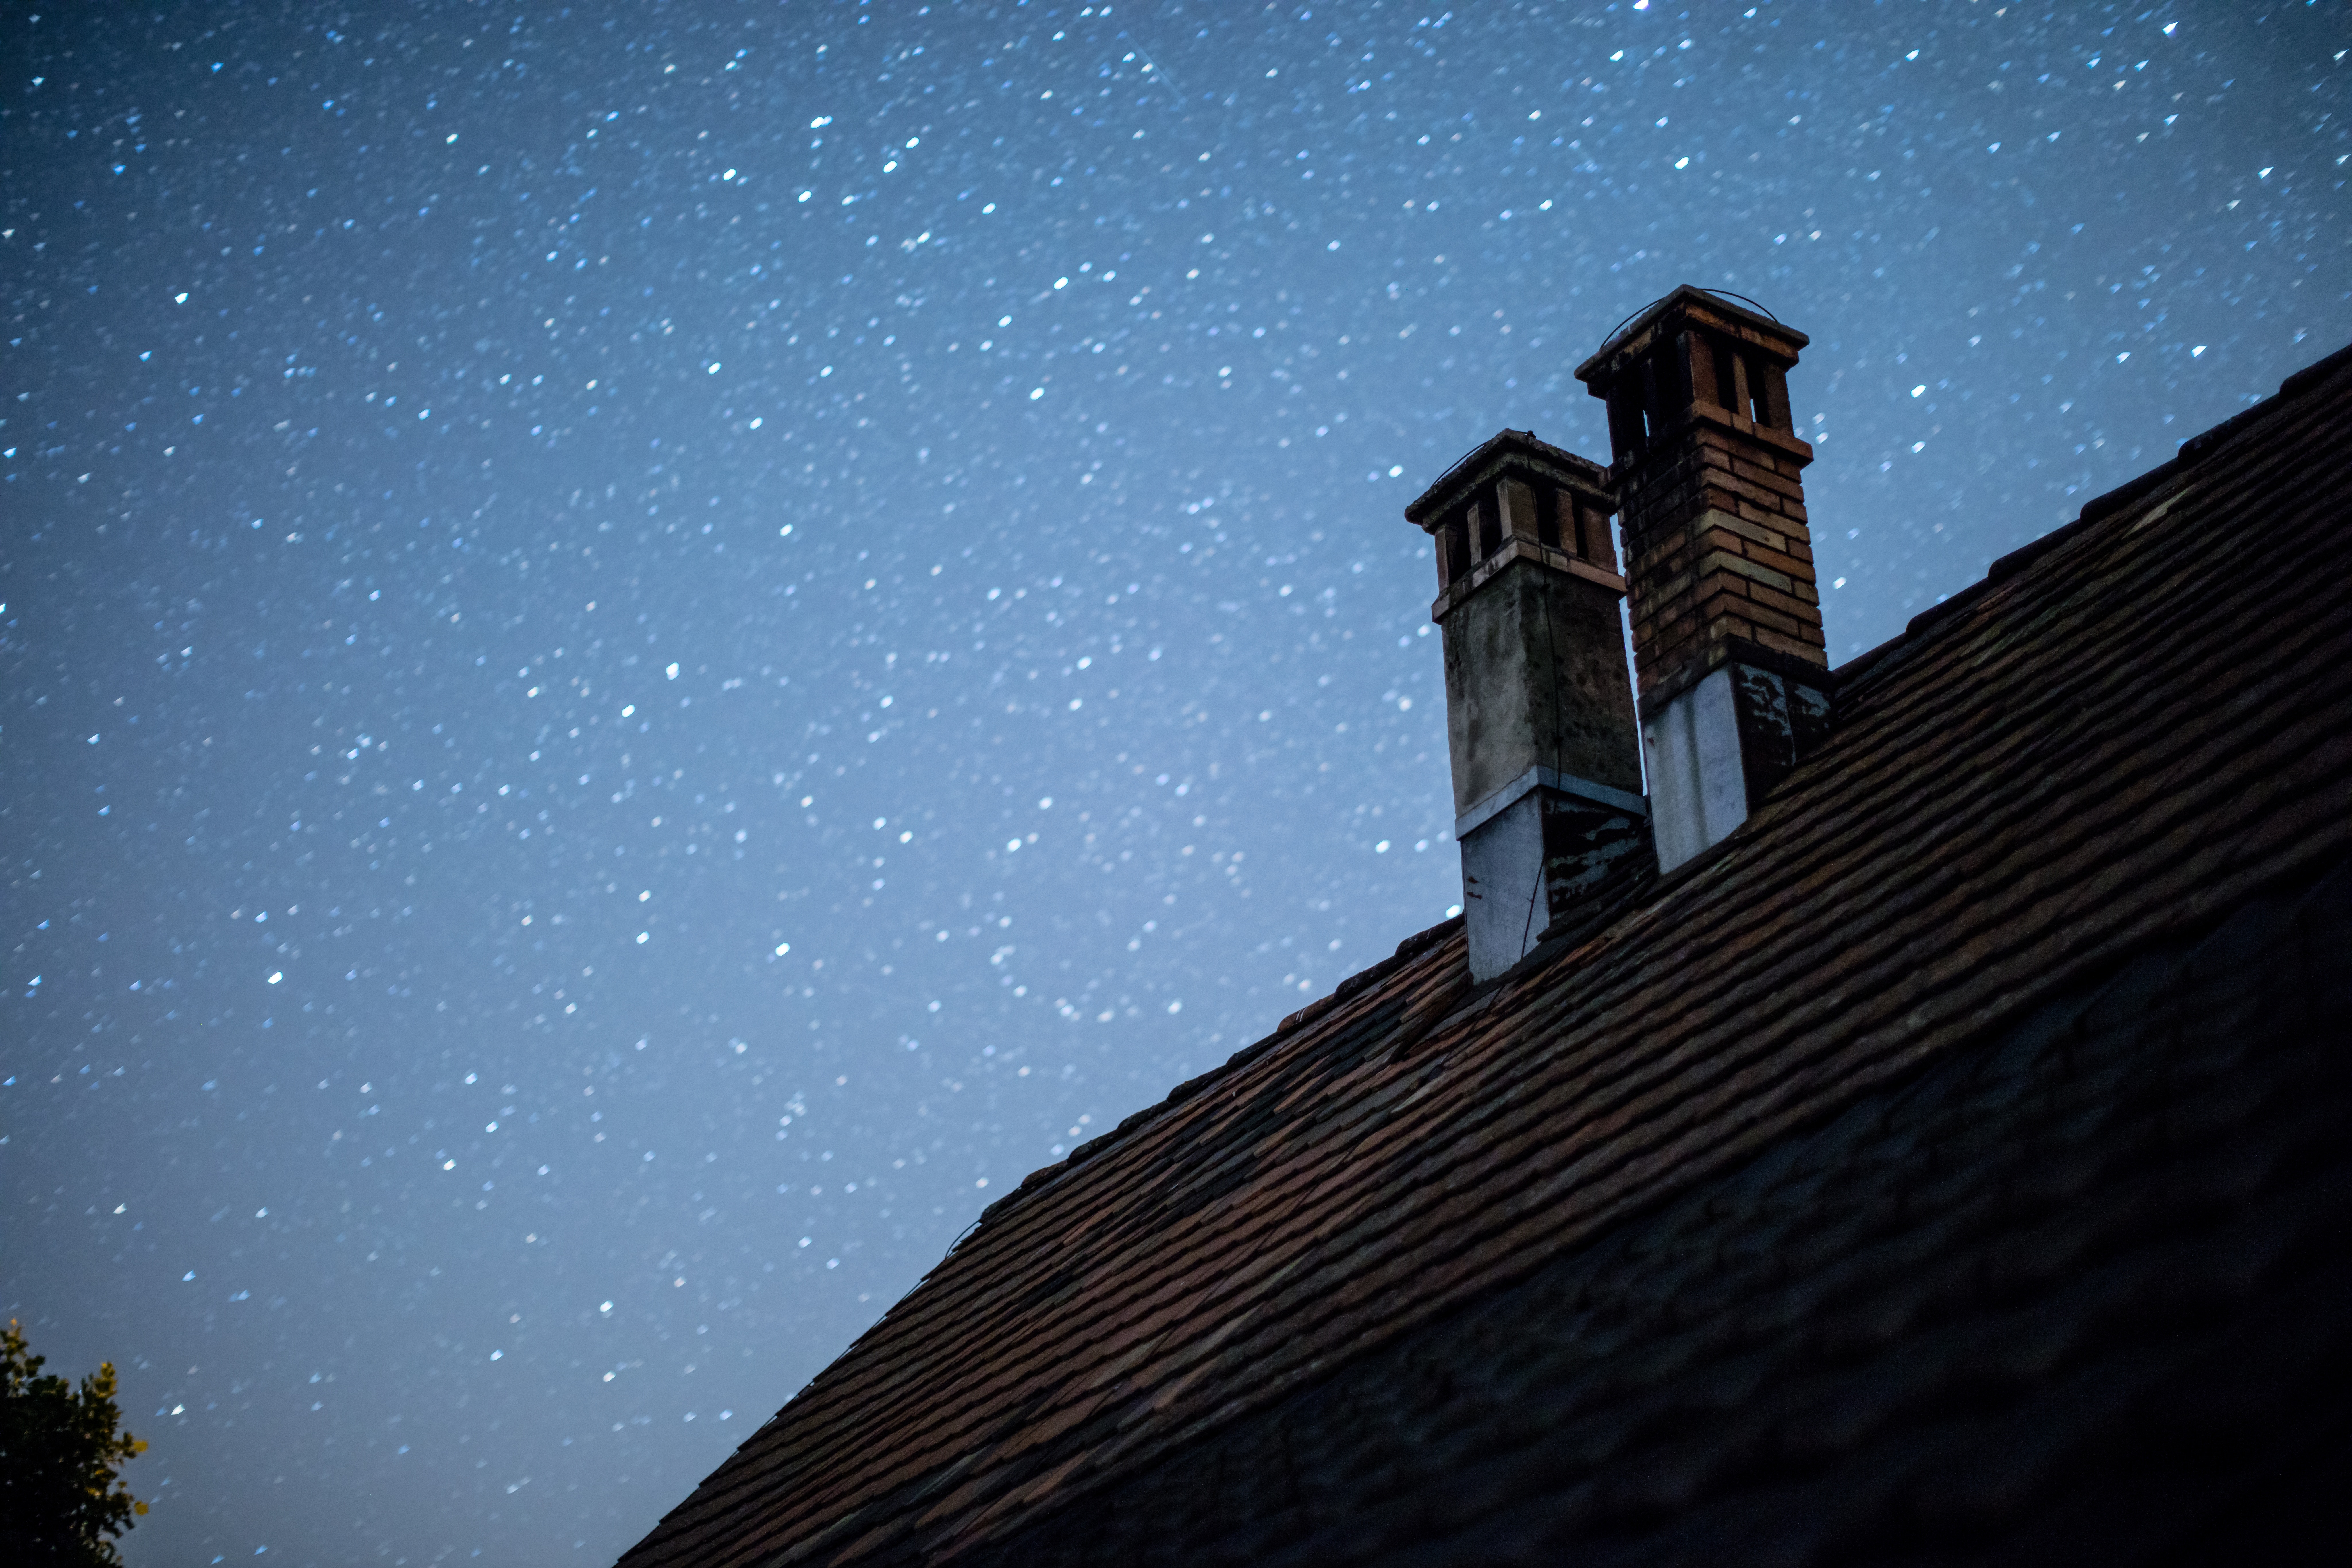
tree, cloud, architecture, sky, night, star, roof, building, atmosphere, skyscraper, space, chimney, landmark, darkness, outer space, cool image, astronomy, stars, cool photo, midnight, phenomenon, astronomical object